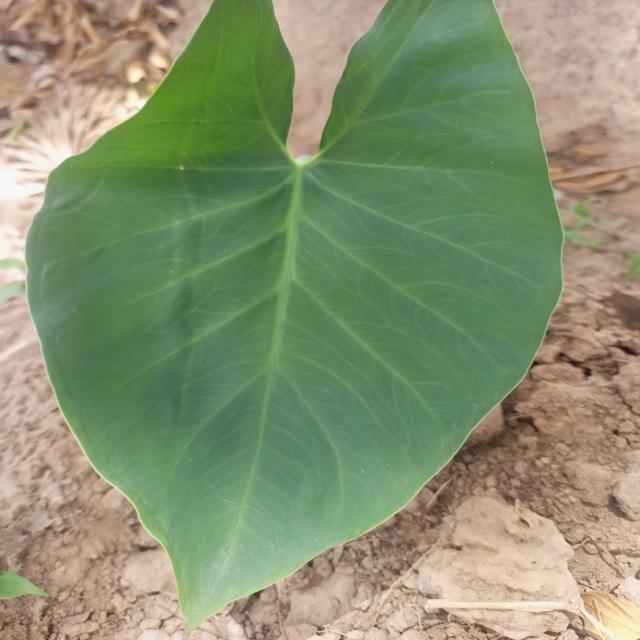
Label: Healthy